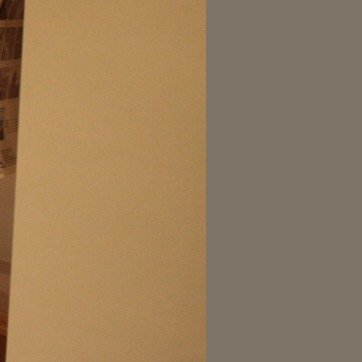
Material: painted